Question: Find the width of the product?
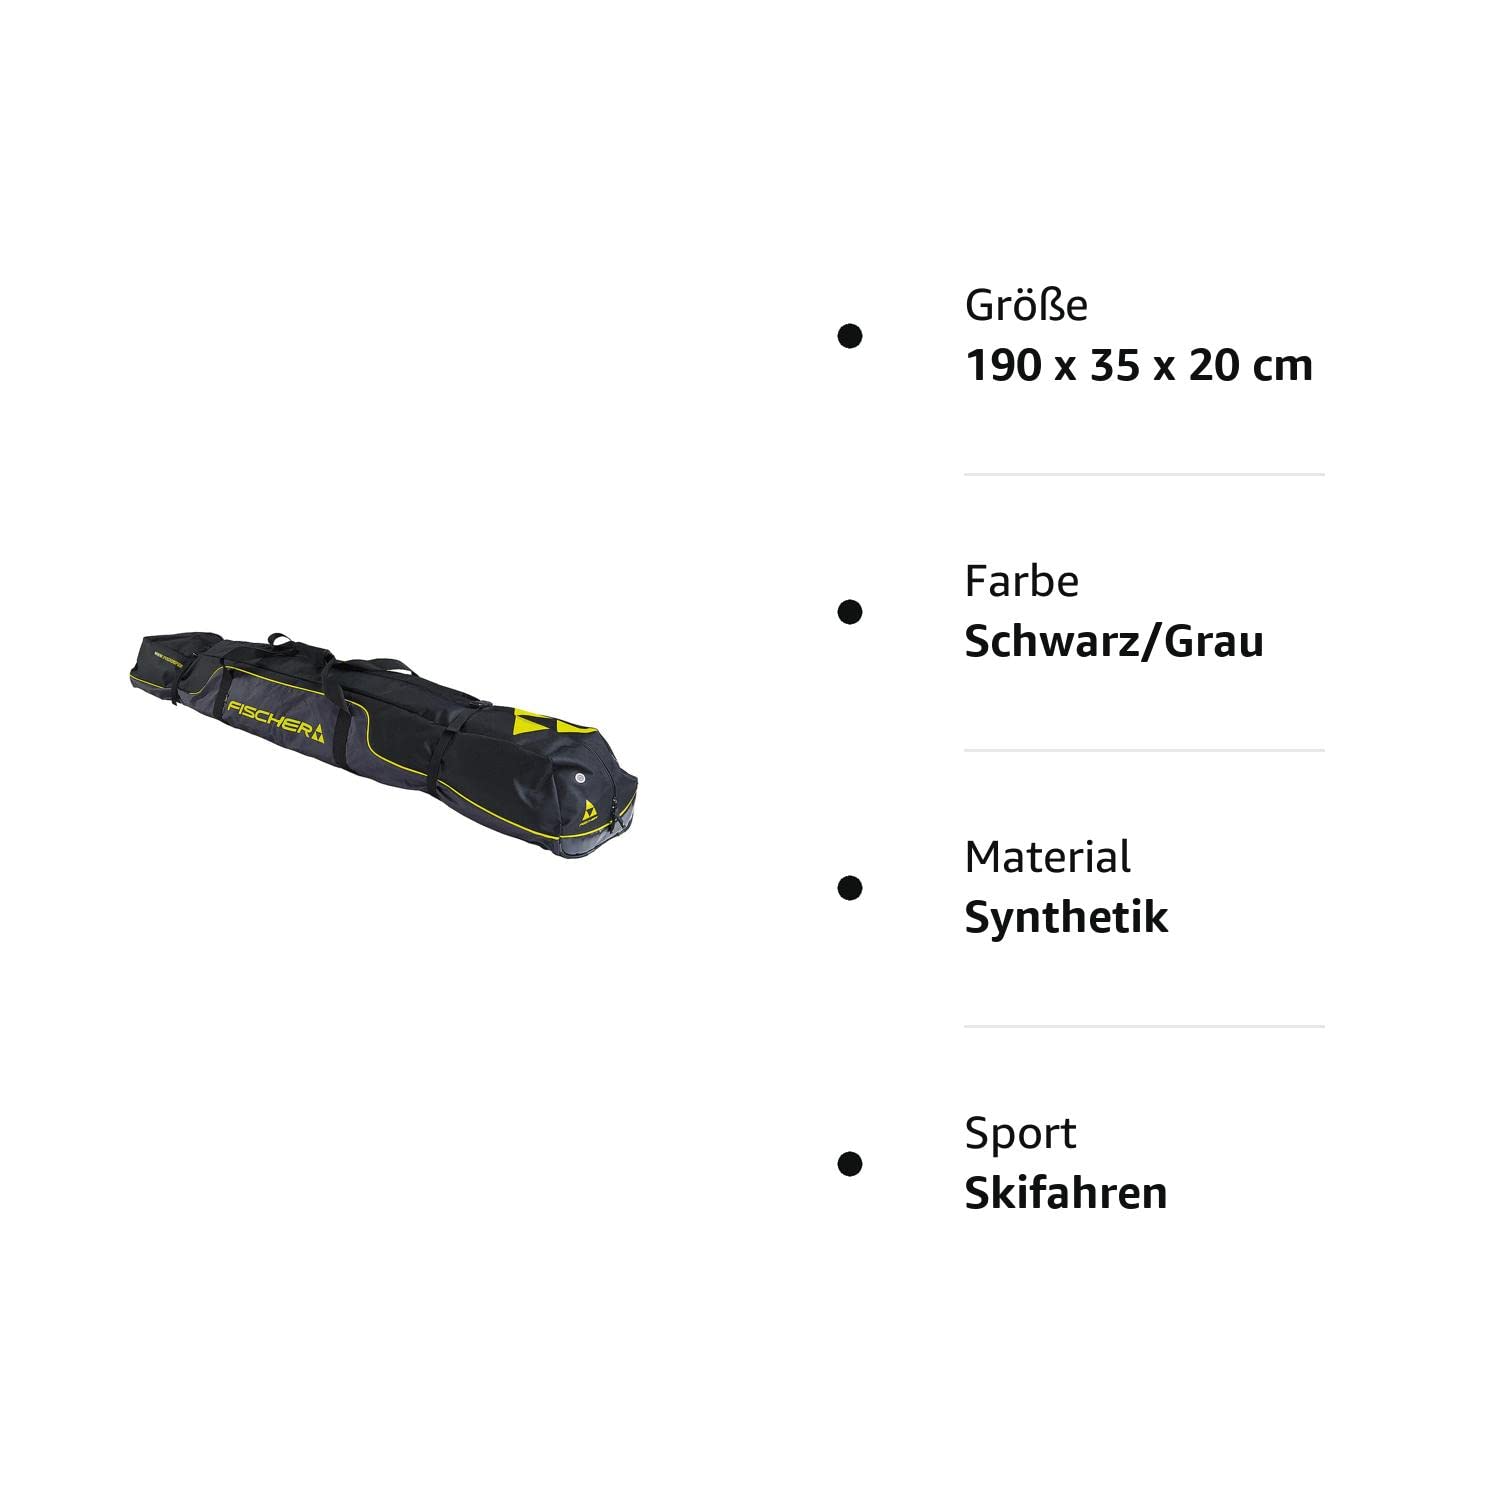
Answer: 20.0 centimetre